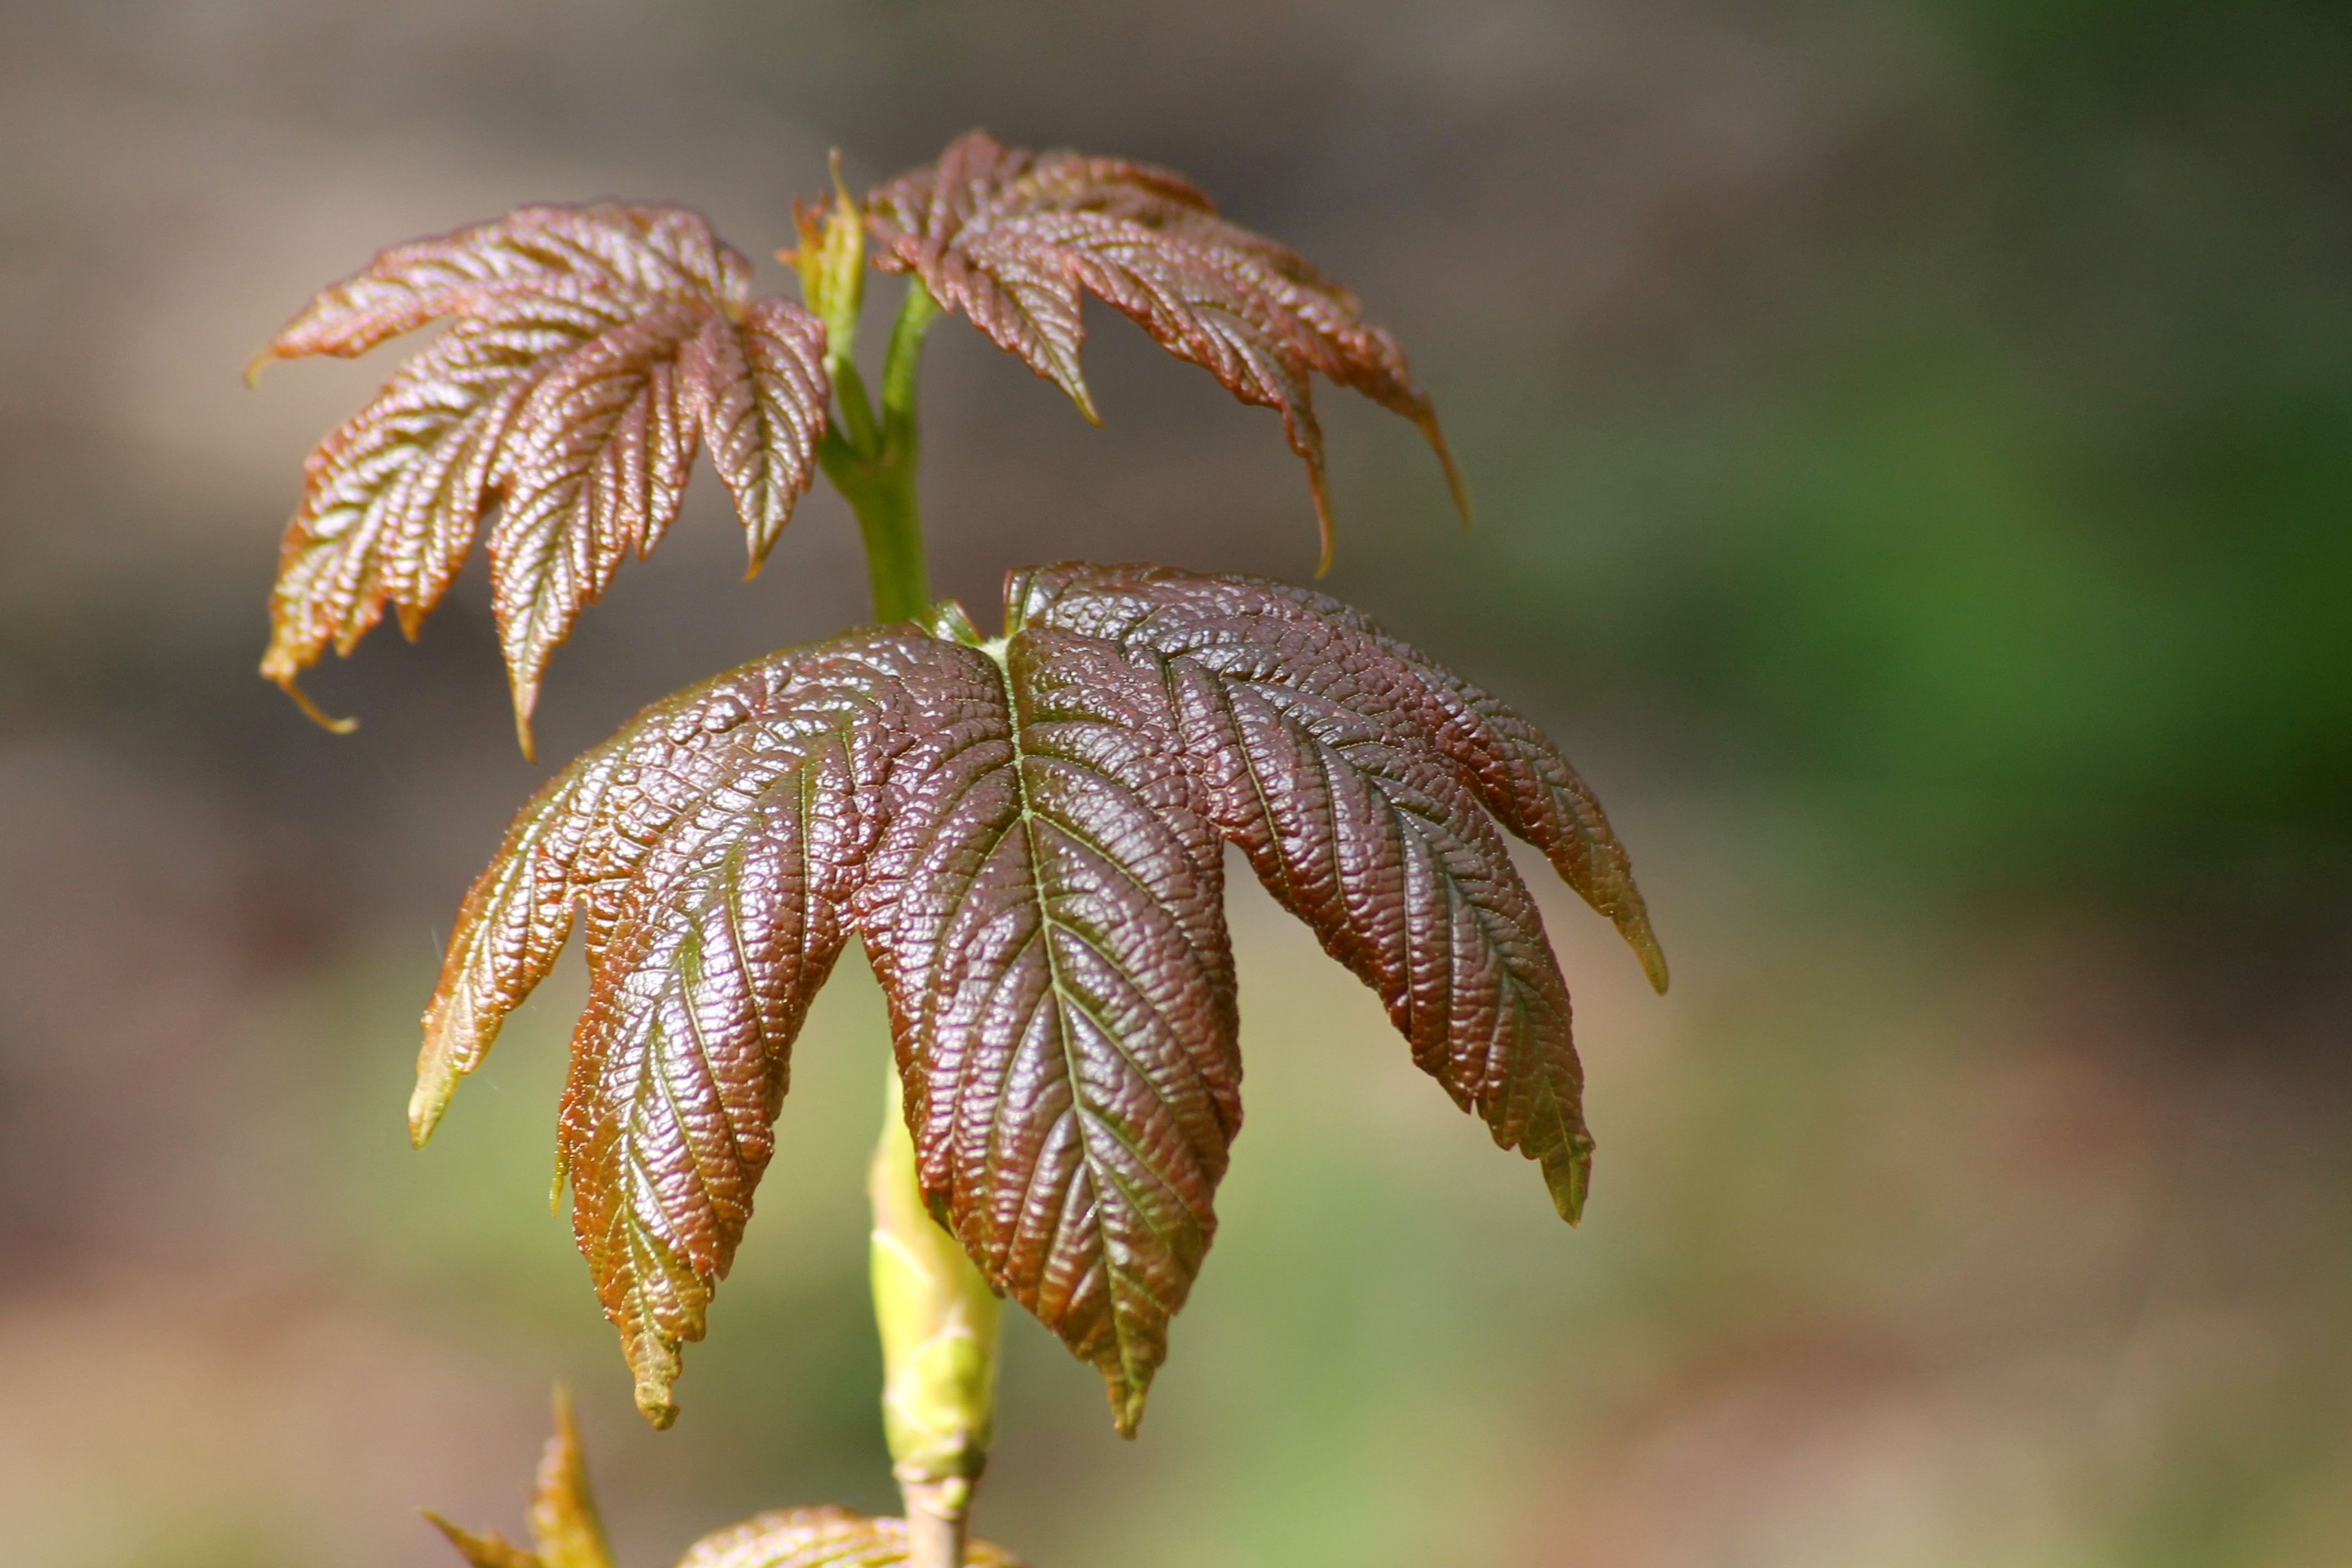
landscape, tree, nature, branch, plant, sunlight, leaf, flower, frost, spring, green, autumn, botany, flora, season, maple tree, twig, close up, deciduous, bud, macro photography, flowering plant, foliation, plant stem, woody plant, land plant, leaf sprouting